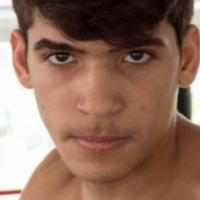
Age group: age 11-20